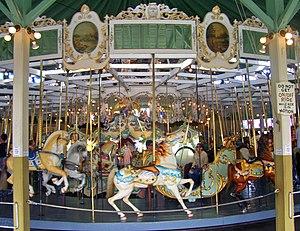
Charles I. D. Looff est un des principaux concepteur et constructeur de carrousels et de manèges américain. Loof a construit le premier carrousel de Coney Island en 1876. L'entreprise, reprise par son fils, Arthur Loof, a fabriqué beaucoup de carrousels mais aussi des montagnes russes et des grandes roues.